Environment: real
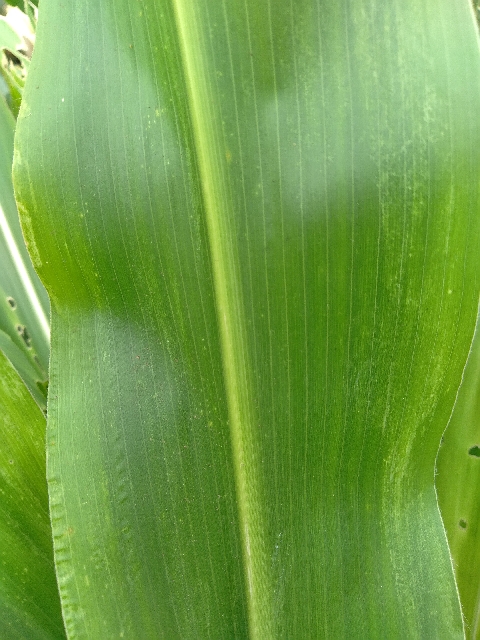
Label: lethal_necrosis